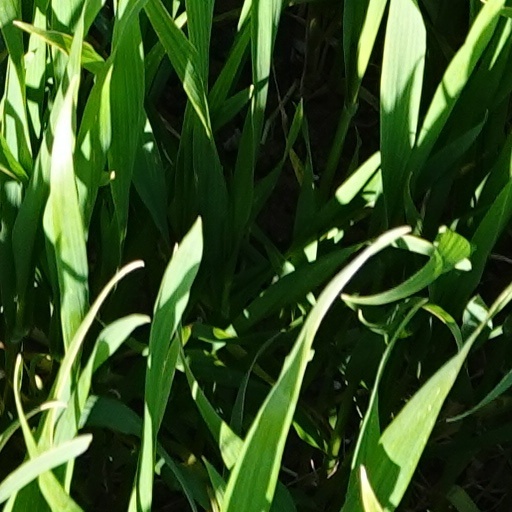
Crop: wheat